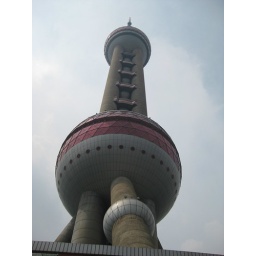
3rd tallest building in the World, TV Tower, Shanghai